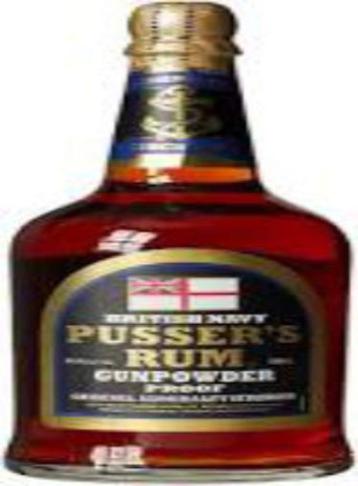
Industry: Food